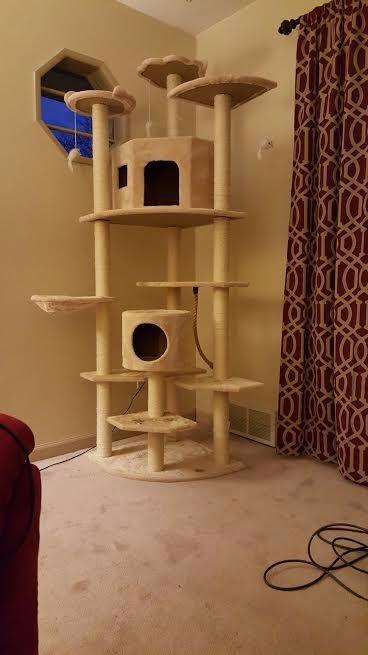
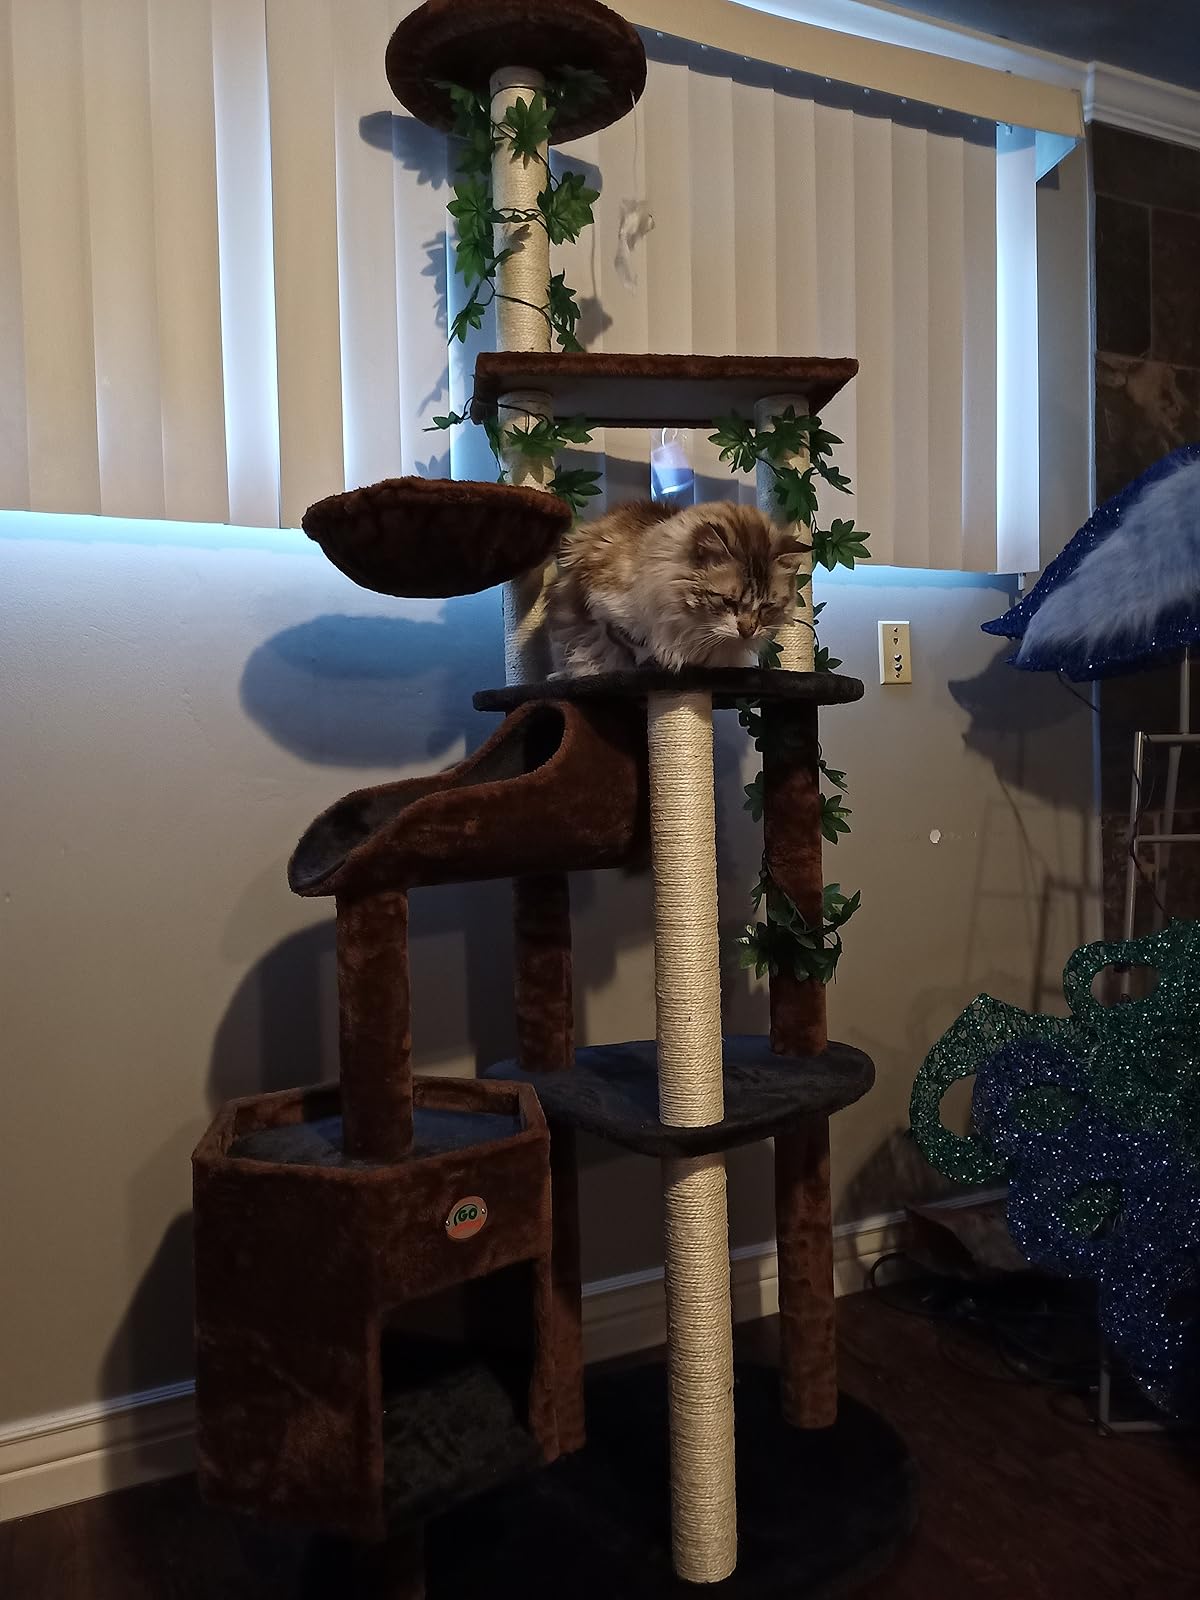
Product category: items_cat tree
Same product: no